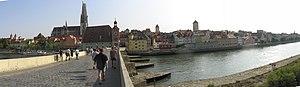
Le Danube est le deuxième fleuve d’Europe par sa longueur. Il prend sa source dans la Forêt-Noire en Allemagne lorsque deux cours d’eau, la Brigach et la Breg, se rencontrent à Donaueschingen où le fleuve prend le nom de Danube.